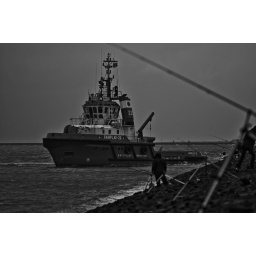
Just days before the ship got in badly weather and capsized. R.I.P. the 2 persons who died.